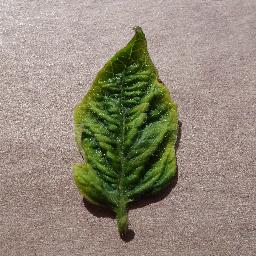
Label: Tomato___Tomato_Yellow_Leaf_Curl_Virus